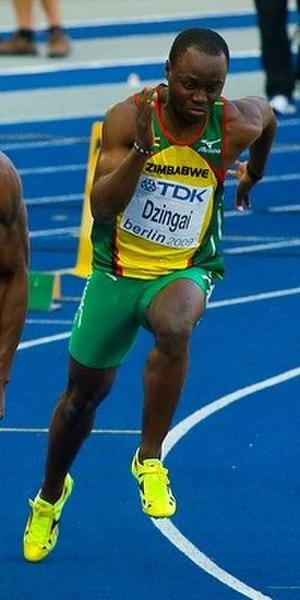
Brian Dzingai est un athlète zimbabwéen spécialiste du 200 mètres.